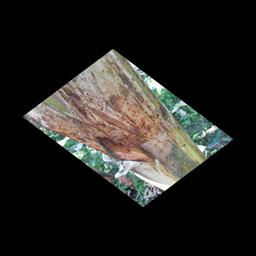
Label: PSEUDOSTEM WEEVIL